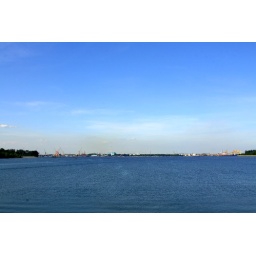
A clear blue sky in Singapore